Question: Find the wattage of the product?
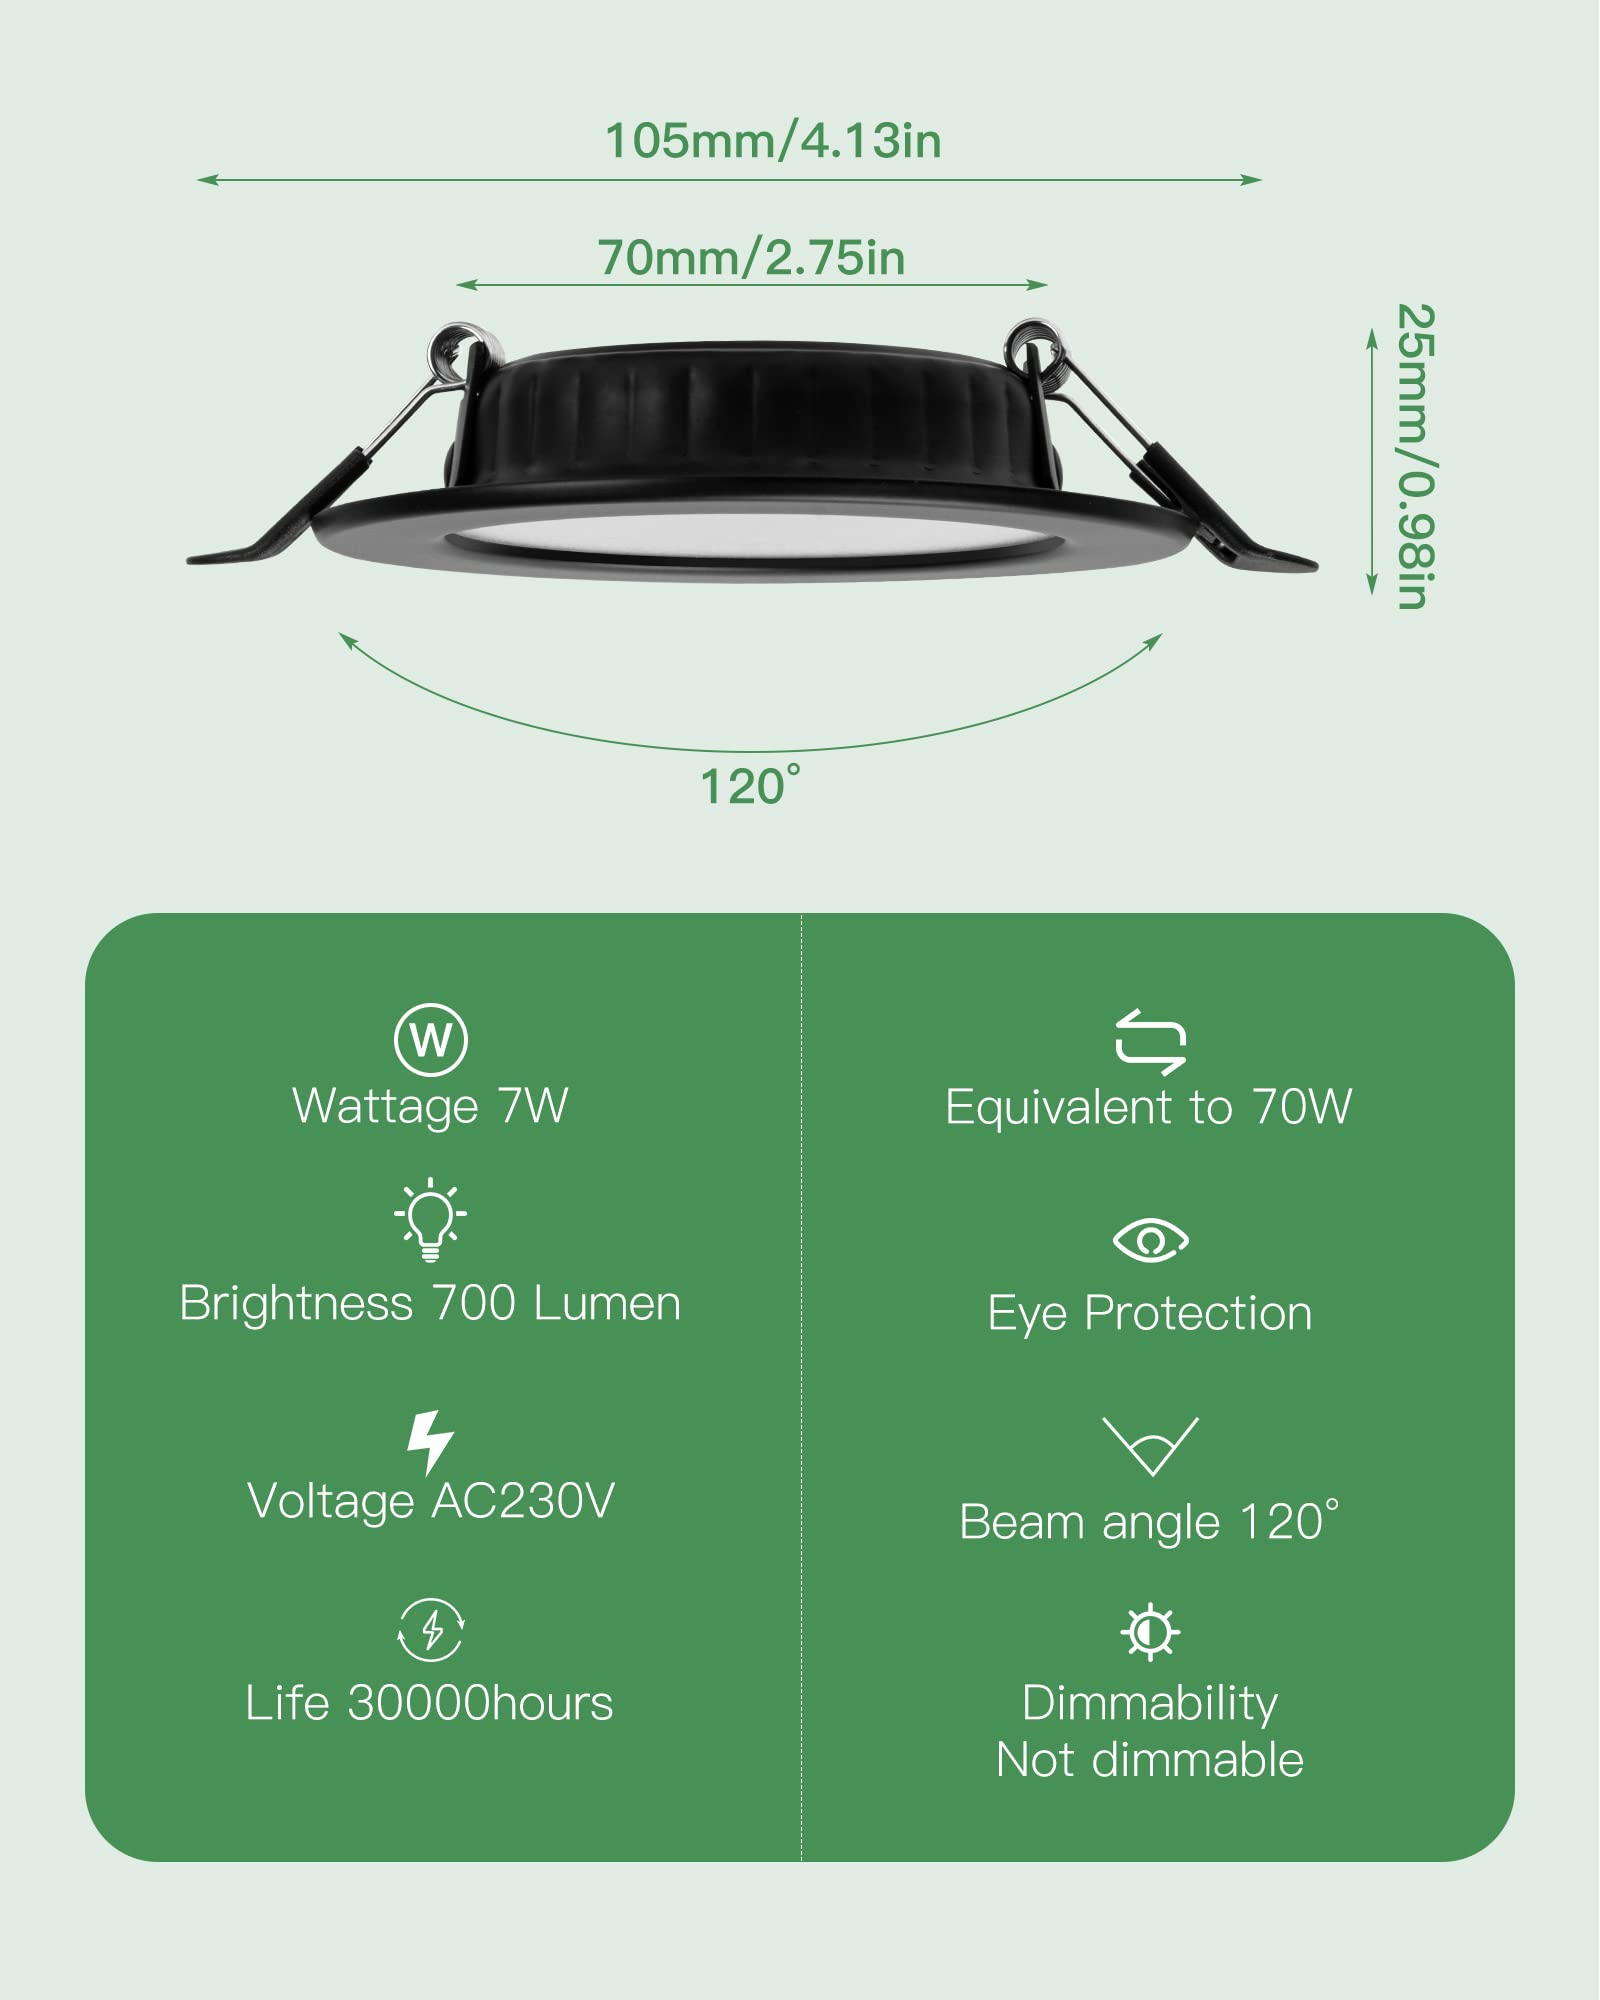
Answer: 7.0 watt